MTX Tatra V8

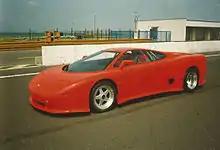
MTX Tatra V8 - first prototype

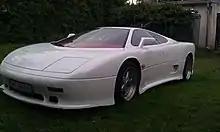
MTX Tatra V8 - second prototype

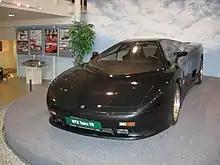
MTX Tatra V8 - third prototype, now in Sports Car Museum Lány

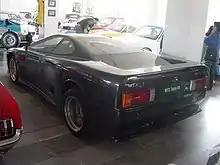
Rear view

The Metalex MTX Tatra V8 (also known as the Metalex MTX V8 GT 3900 in Western Europe) was a super-sports car produced by MTX in cooperation with Tatra in 1991. It was designed by Czech automobile designer Václav Král and was the fastest Czech car of that time. It has a Tatra 3.9 litre V8 with a rated power of at 6500 rpm, it has scissor doors opening vertically and pop-up headlamps. Acceleration from 0 to 100 km/h (0-62 mph) is given as 5.6 seconds and the maximum speed is 265 km/h (165 mph).